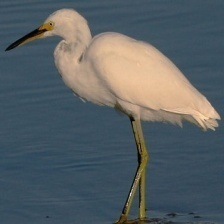
Species: SNOWY EGRET
Scientific name: EGRETTA THULA